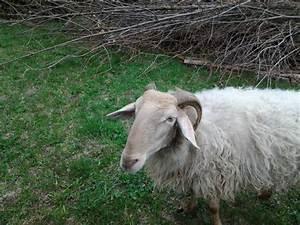
sheep